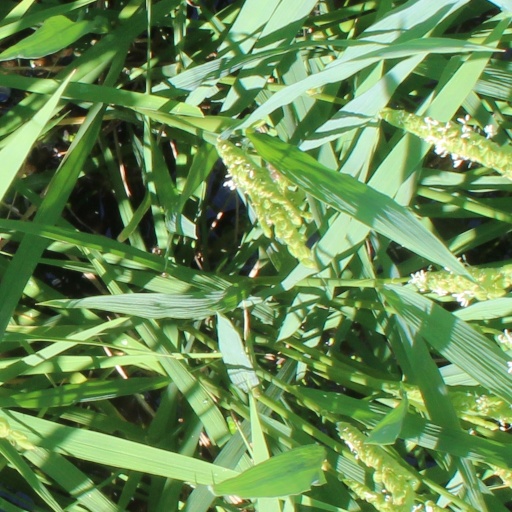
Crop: rice